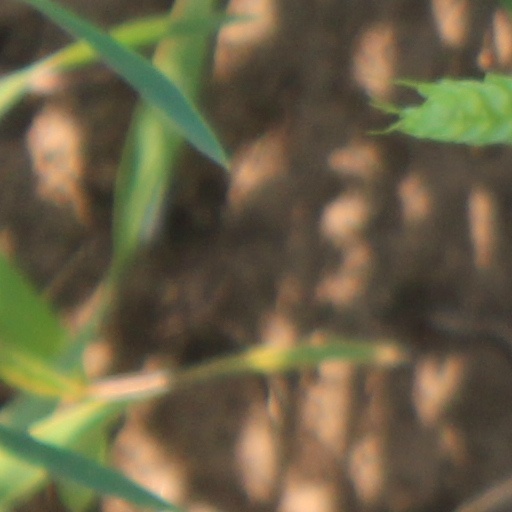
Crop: wheat